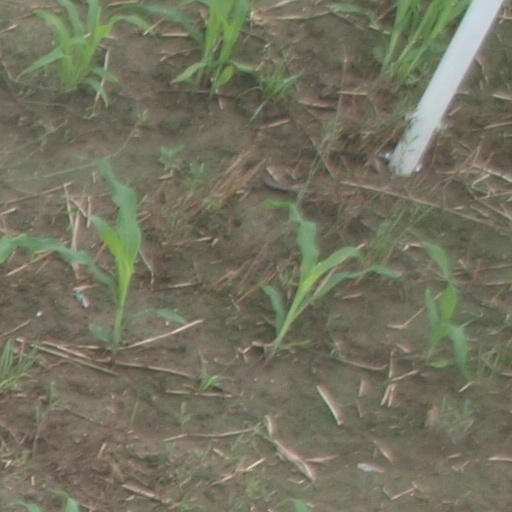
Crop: maize; corn